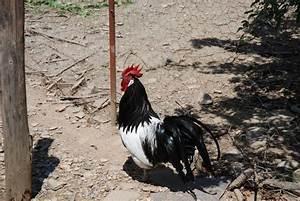
chicken